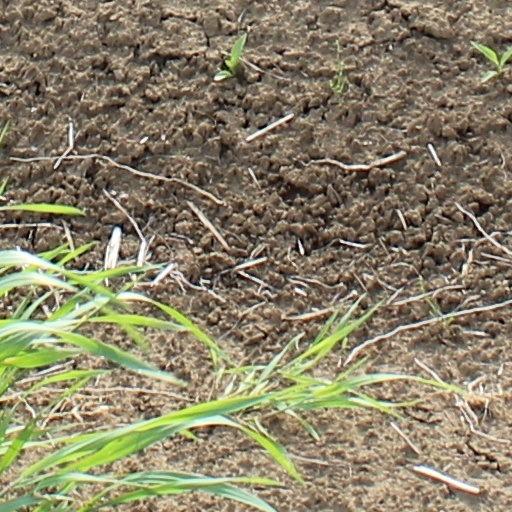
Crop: wheat